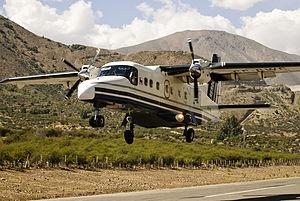
L’aviation militaire bolivarienne, est l'une des quatre composantes des Forces armées vénézuéliennes, dont l'objectif est d'assurer l'espace aérien du Venezuela, de contribuer au maintien de l'ordre interne, de participer activement au développement du pays et de garantir l'intégrité territoriale et la souveraineté de la nation.